Diane Brewster

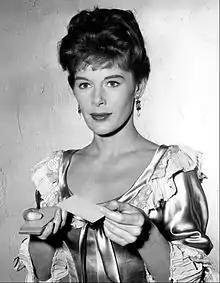
Brewster in 1963

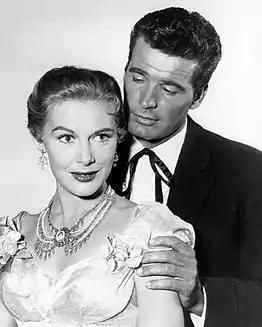

Diane Brewster (March 11, 1931 – November 12, 1991) was an American television actress most noted for playing three distinctively different roles in television series of the 1950s and 1960s: confidence trickster Samantha Crawford in the Western "Maverick" with James Garner; pretty young second-grade teacher Miss Canfield in "Leave It to Beaver"; and doomed wife Helen Kimble in "The Fugitive". Brewster was a direct descendant of William Brewster, a Pilgrim and Governor of the Plymouth Colony.